North Melbourne railway station

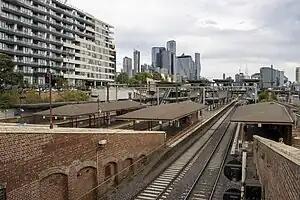
Southbound view of Platforms 5 and 6, March 2023

North Melbourne railway station is a commuter and regional railway station on the suburban Craigieburn, Flemington Racecourse, Sunbury, Upfield, Werribee and Williamstown lines; and the regional Seymour line, part of the Melbourne and Victorian railway networks. It serves the inner north-western suburb of West Melbourne, in Melbourne, Victoria, Australia. North Melbourne is a ground level premium station and major junction, featuring six platforms: two side platforms, and two island platforms with two faces each. It opened on 6 October 1859, with the current station provided in 2009.